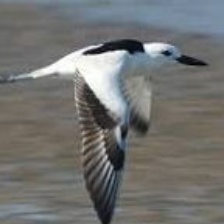
Species: CRAB PLOVER
Scientific name: DROMAS ARDEOLA